Woven coverlet

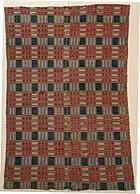
Overshot coverlet once owned by William and Elizabeth Conner, 19th century

Coverlets of 18th century America were twill-woven with a linen warp and woolen weft. The wool was most often dyed a dark blue from indigo, but madder red, walnut brown, and a lighter "Williamsburg blue" were also used.